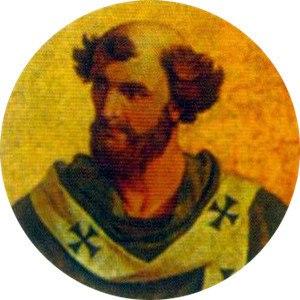
Cette page dresse une liste de personnalités mortes au cours de l'année 897 :